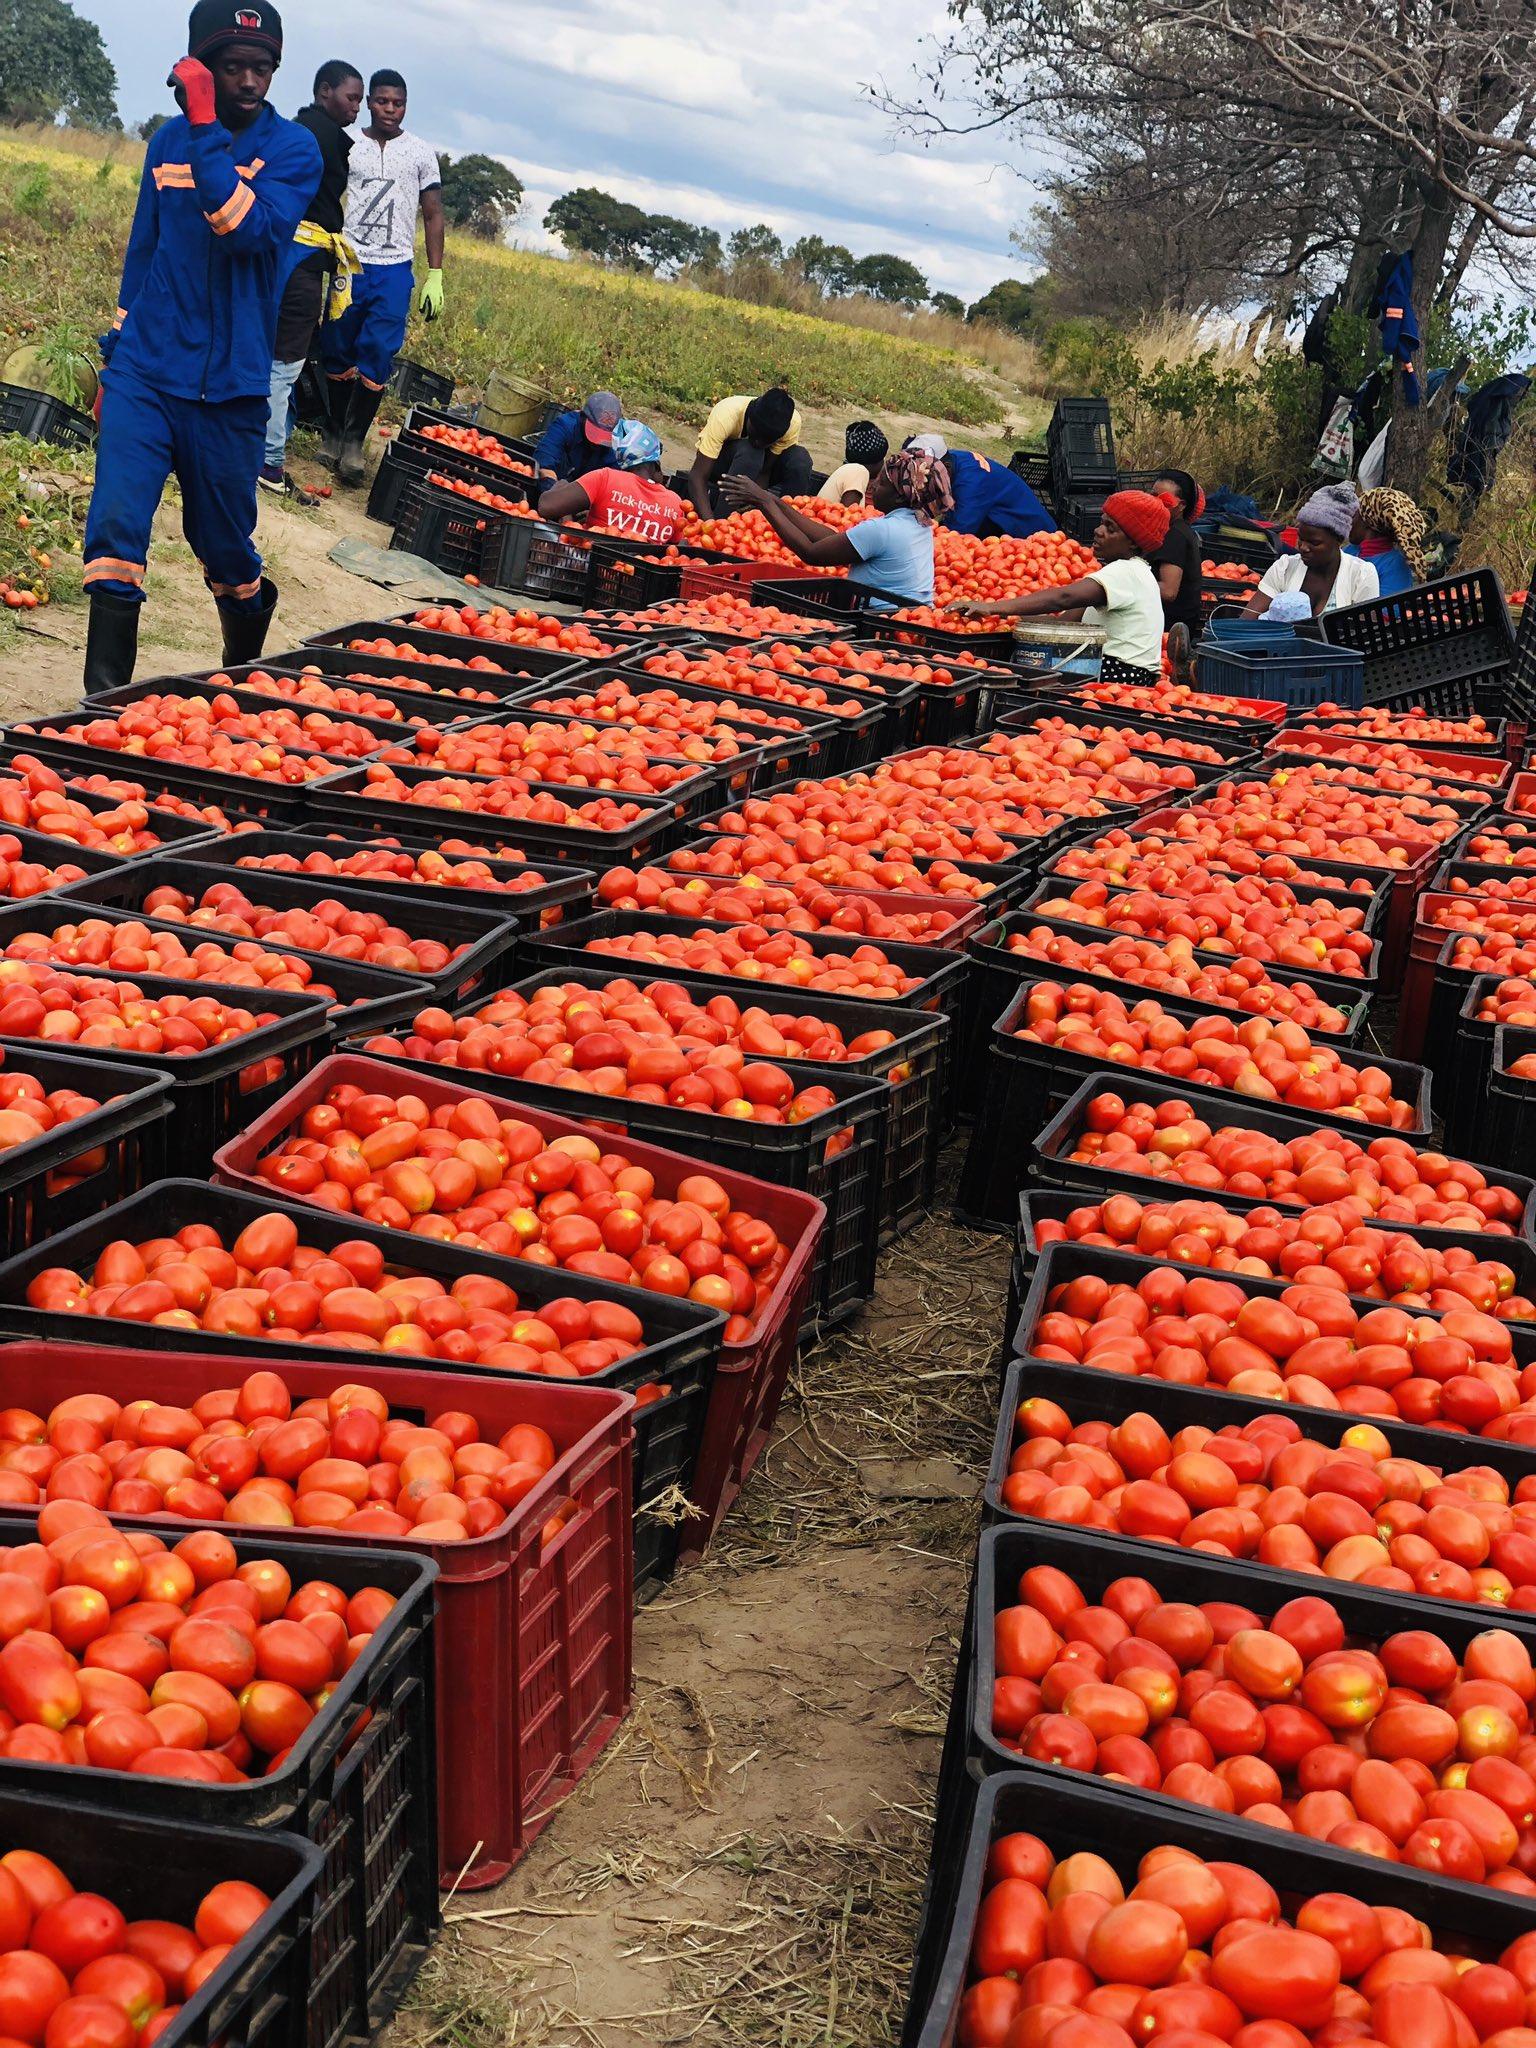
Wakulima wa nyanya, wamevuna na wanashirikiana kuhifadhi nyanya hizo katika madeli meusi na makundu.